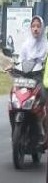
person-with-helmet: 0
person-without-helmet: 1